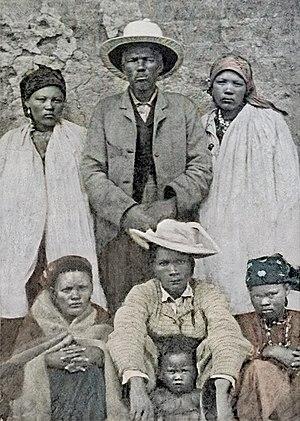
Légende de la carte postale: Le chef de Hottentot Witboy et sa famille